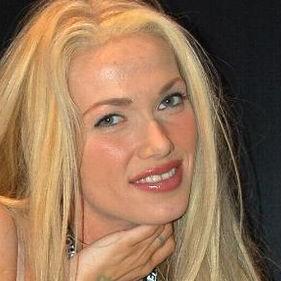
Age: 30